Joaquín Loriga

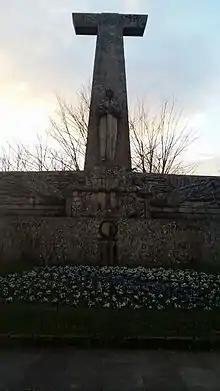
Statue of Joaquín Loriga in Lalín, Pontevedra. Author: Francisco Asorey

In 1924, Loriga, as squad leader, proposed the idea of an air route from Spain to the Philippines. At that time, there was no direct air connection between Europe and the Far East, even when France and UK were studying that possibility, considering their conquests in the area. There was a historic connection between the old Spanish colony and Spain, with commercial links and a considerable Spanish population in the capital, together with memories of the old colonial times as more beneficial than the current American occupation.